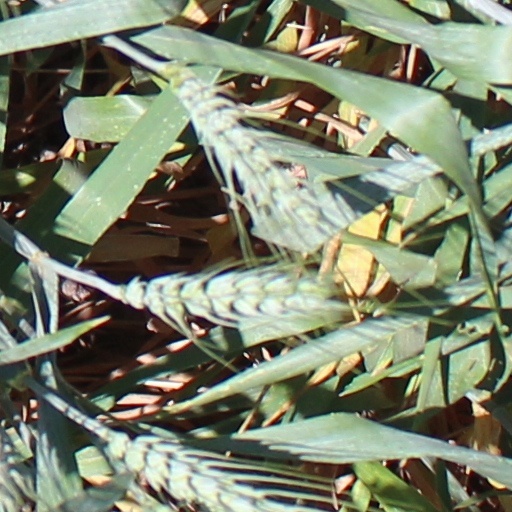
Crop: wheat